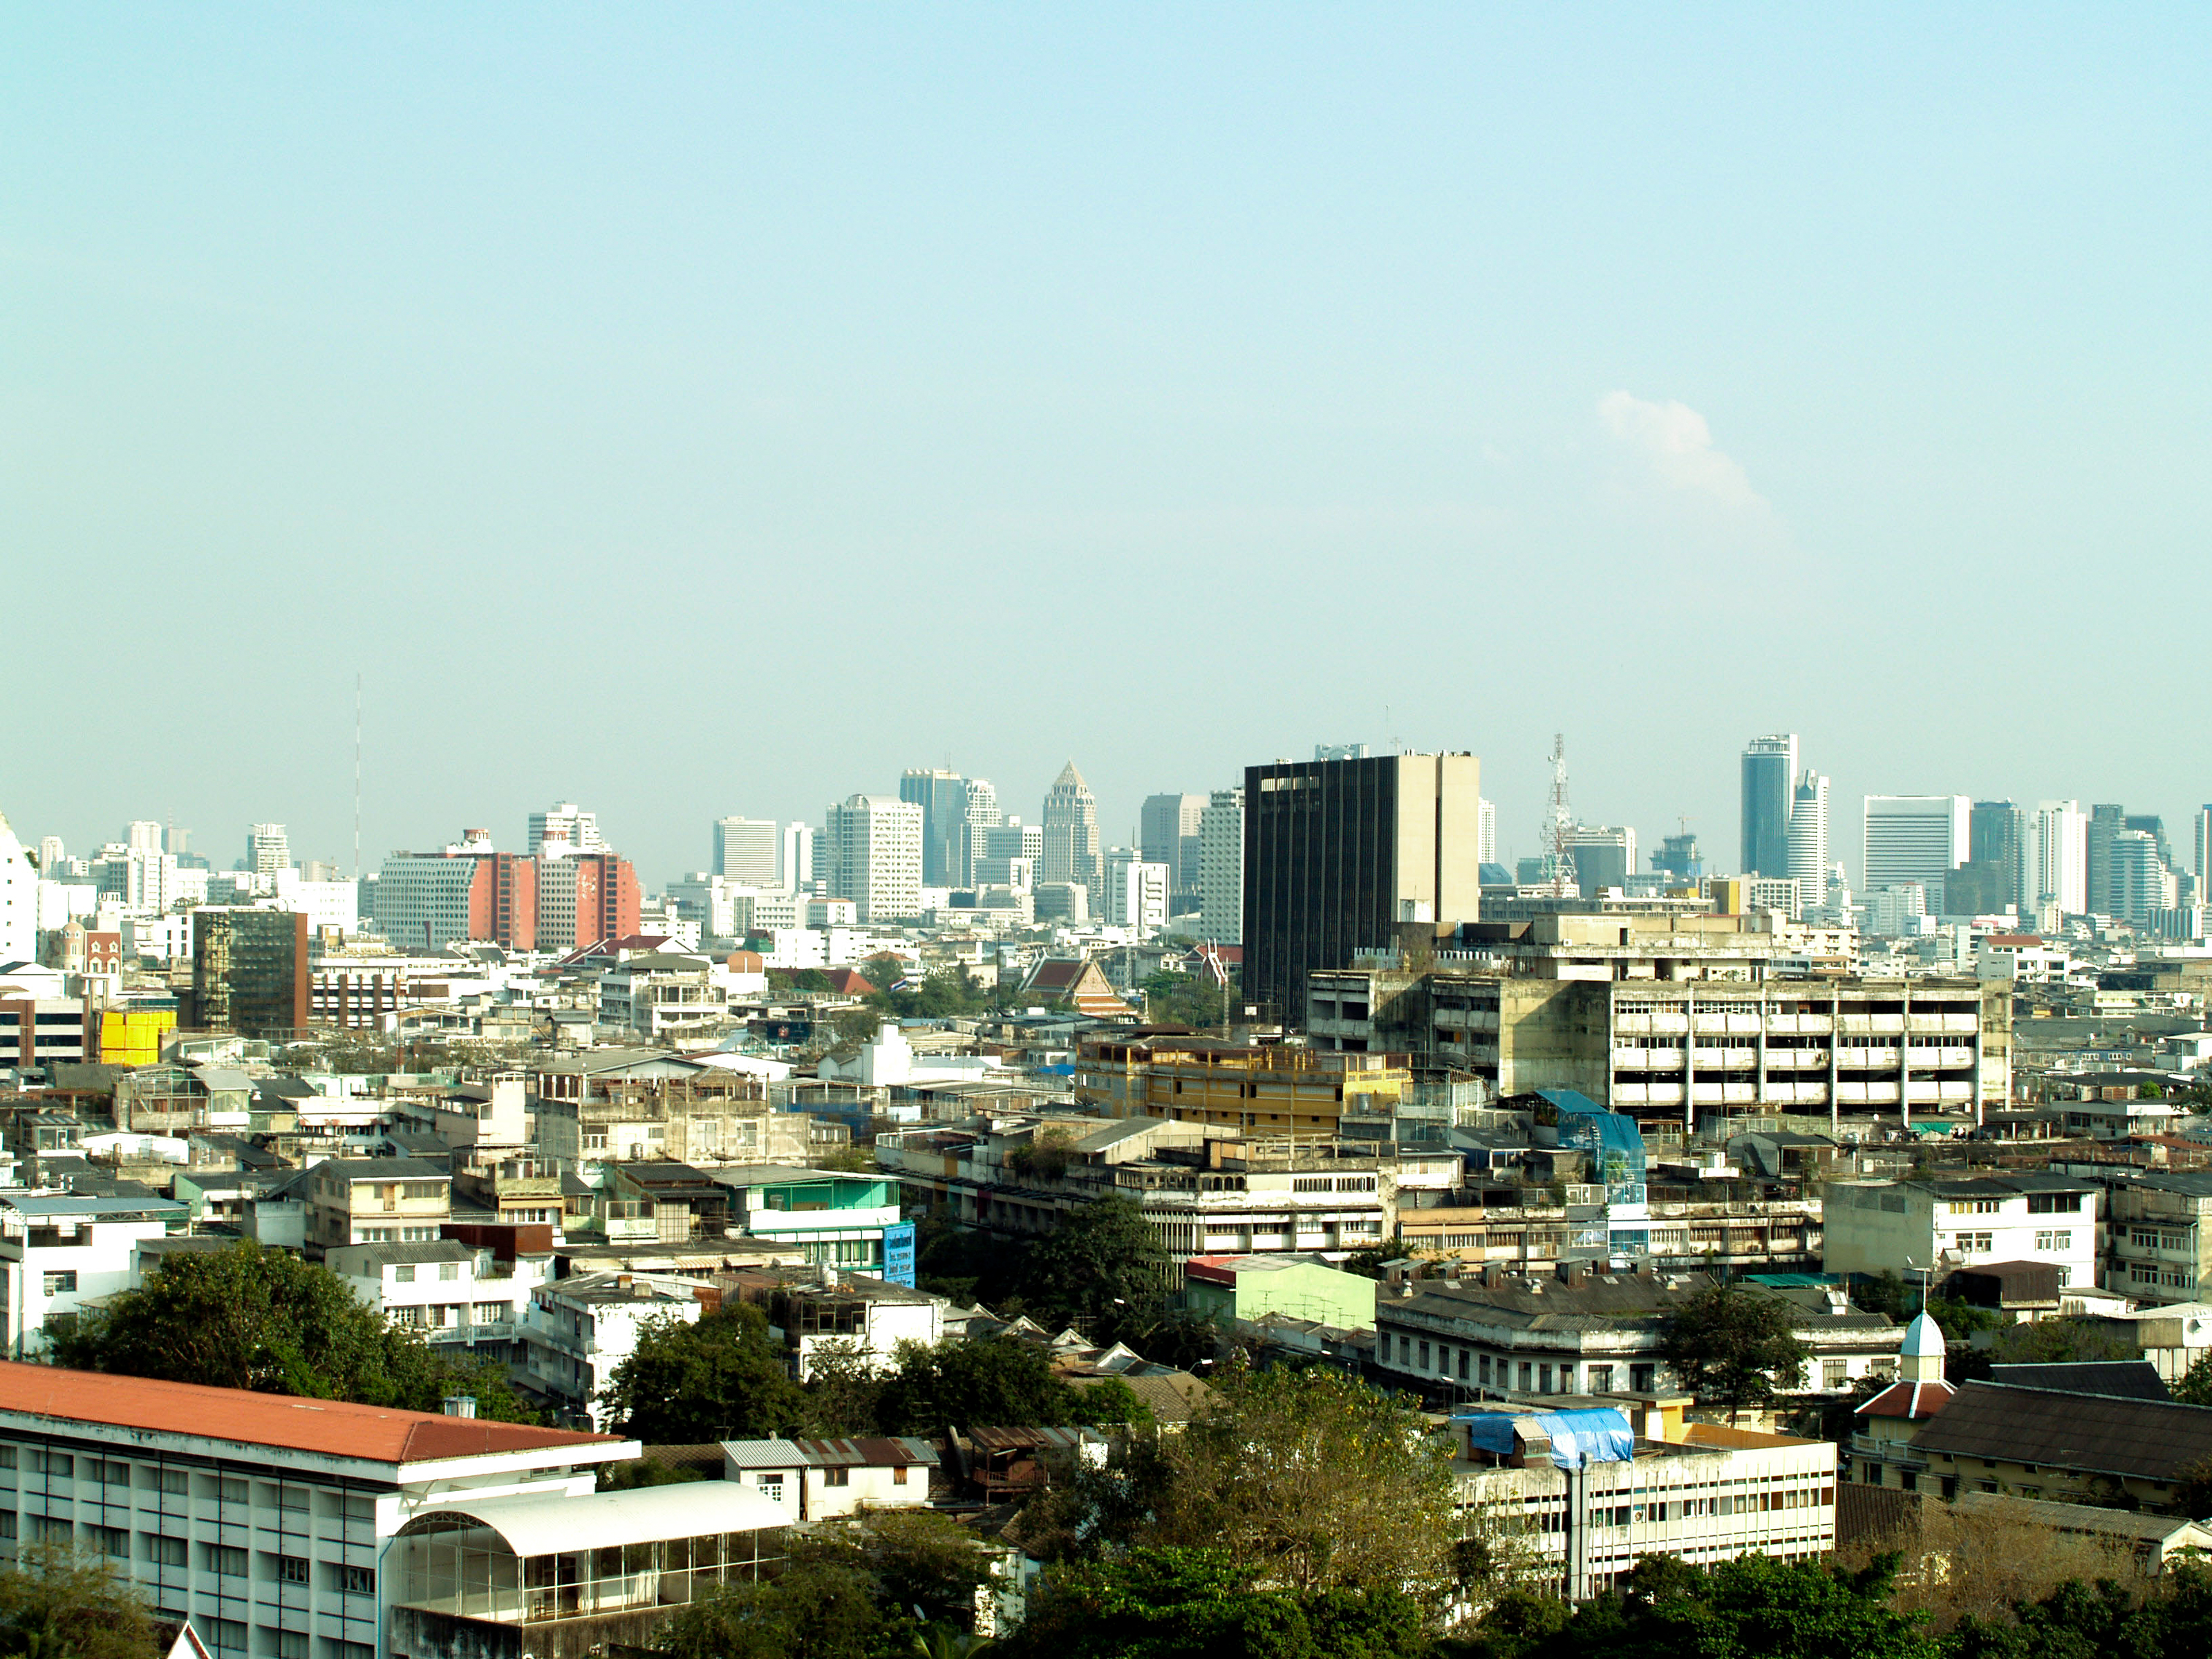
skyline, sky, modern, skyscraper, thailand, view, town, tower, downtown, urban, city, cityscape, bangkok, building, capital, asia, tall, thai, travel, business, traffic, architecture, office, construction, road, landscape, asian, background, tourism, district, metropolitan area, urban area, metropolis, tower block, daytime, residential area, suburb, condominium, bird's eye view, tree